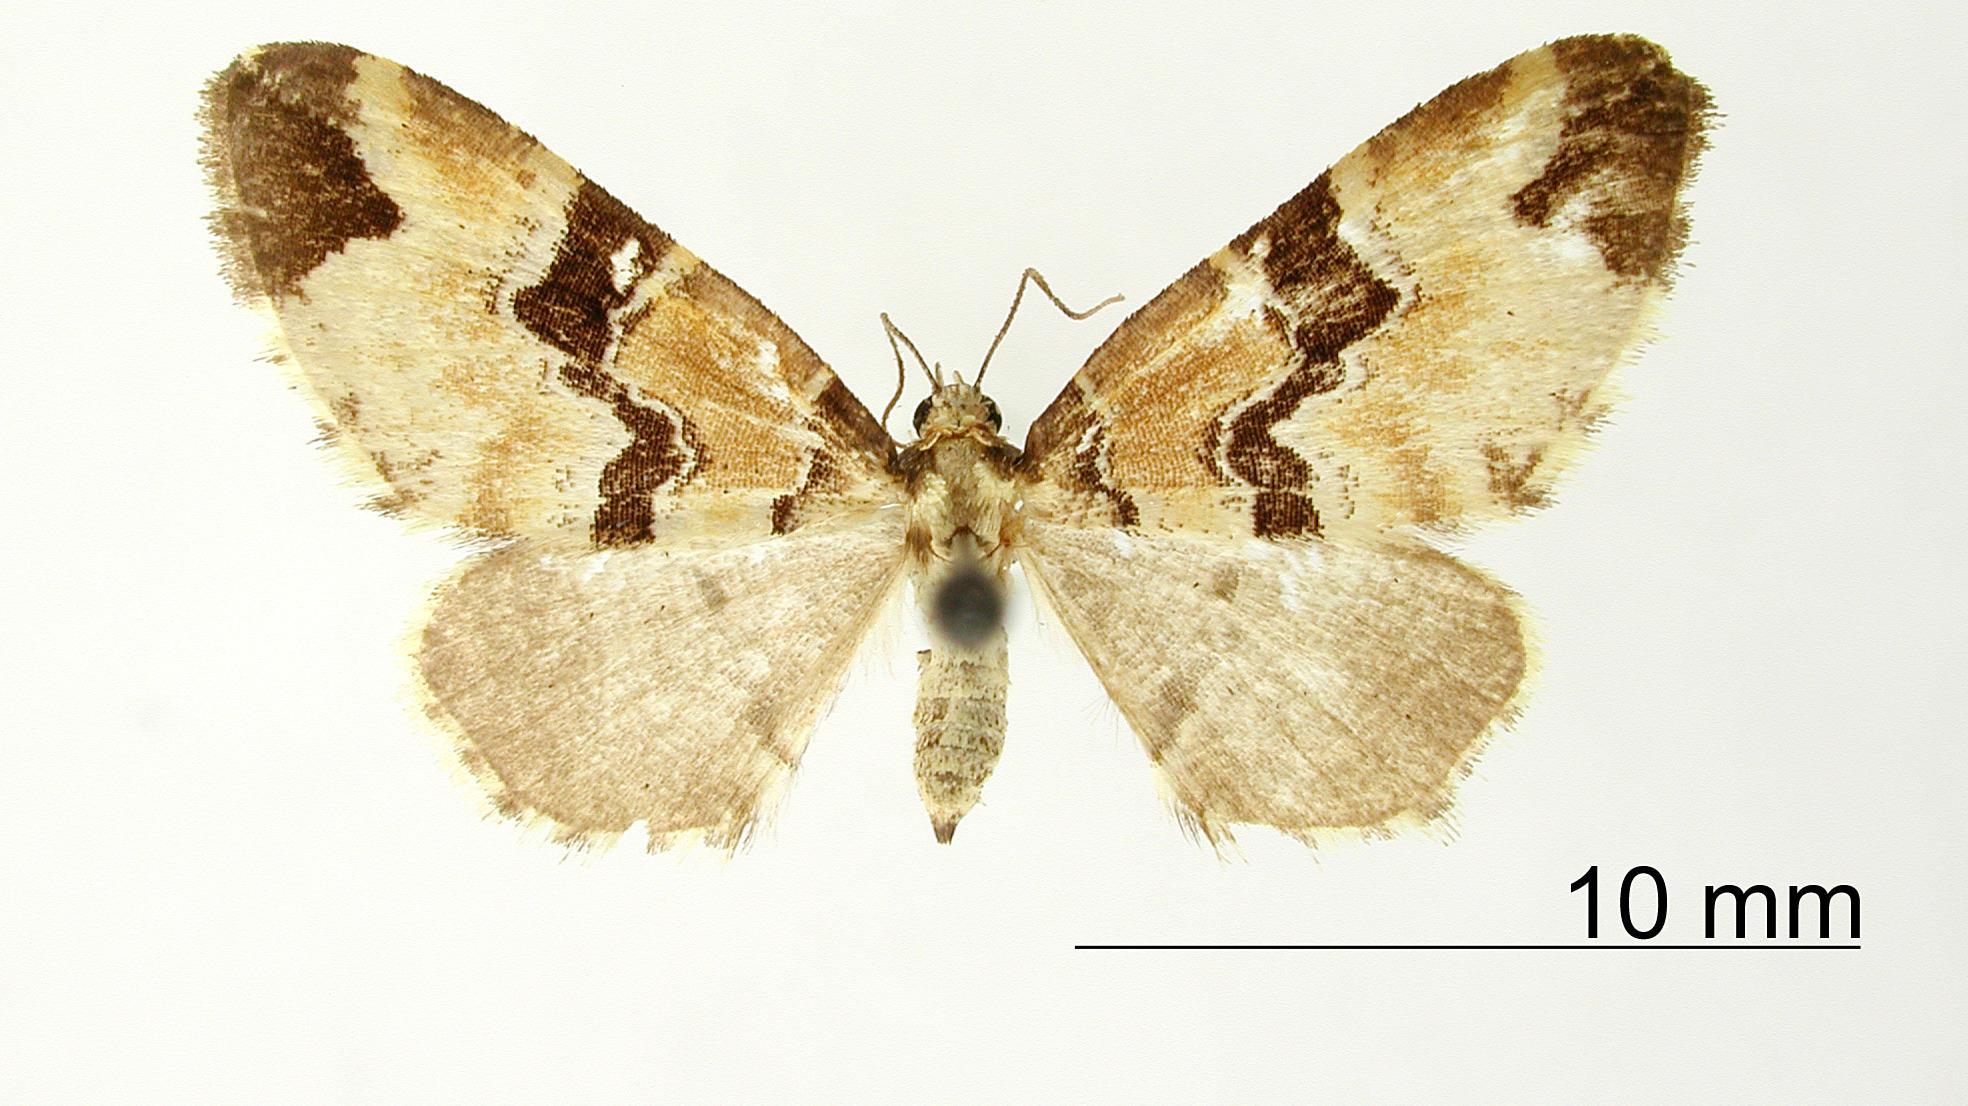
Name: Psaliodes euplaneta
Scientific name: Psaliodes euplaneta Dyar, 1916
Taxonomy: Animalia, Arthropoda, Insecta, Lepidoptera, Geometridae, Larentiinae
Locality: Zacualpan, Mexico